Eads Bridge

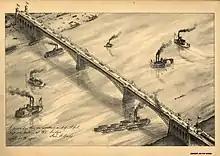
An 1875 drawing of Eads Bridge by Camille N. Dry.

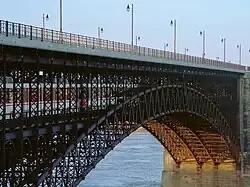
Eads Bridge in 2004 showing MetroLink train running on lower deck. Light posts for upper automobile deck can be seen along the upper rails.

The Eads Bridge was undercapitalized during construction and burdened with debt. Because of its historic focus on the Mississippi and river trade, St. Louis lacked adequate rail terminal facilities, and the bridge was poorly planned to coordinate rail access. Although an engineering and aesthetic success, the bridge operations became bankrupt within a year of opening. The railroads boycotted the bridge, resulting in a loss of tolls. The bridge was later sold at auction for 20 cents on the dollar. This sale caused the National Bank of the State of Missouri to fold, which was the largest bank failure in the United States at that time. Eads did not suffer financial consequences. Many involved with financing the bridge were indicted, but Eads was not.